Barbara Jacobs Rothstein

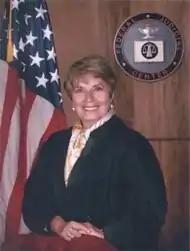

Barbara Jacobs Rothstein (born 1939) is a senior United States district judge of the United States District Court for the Western District of Washington.